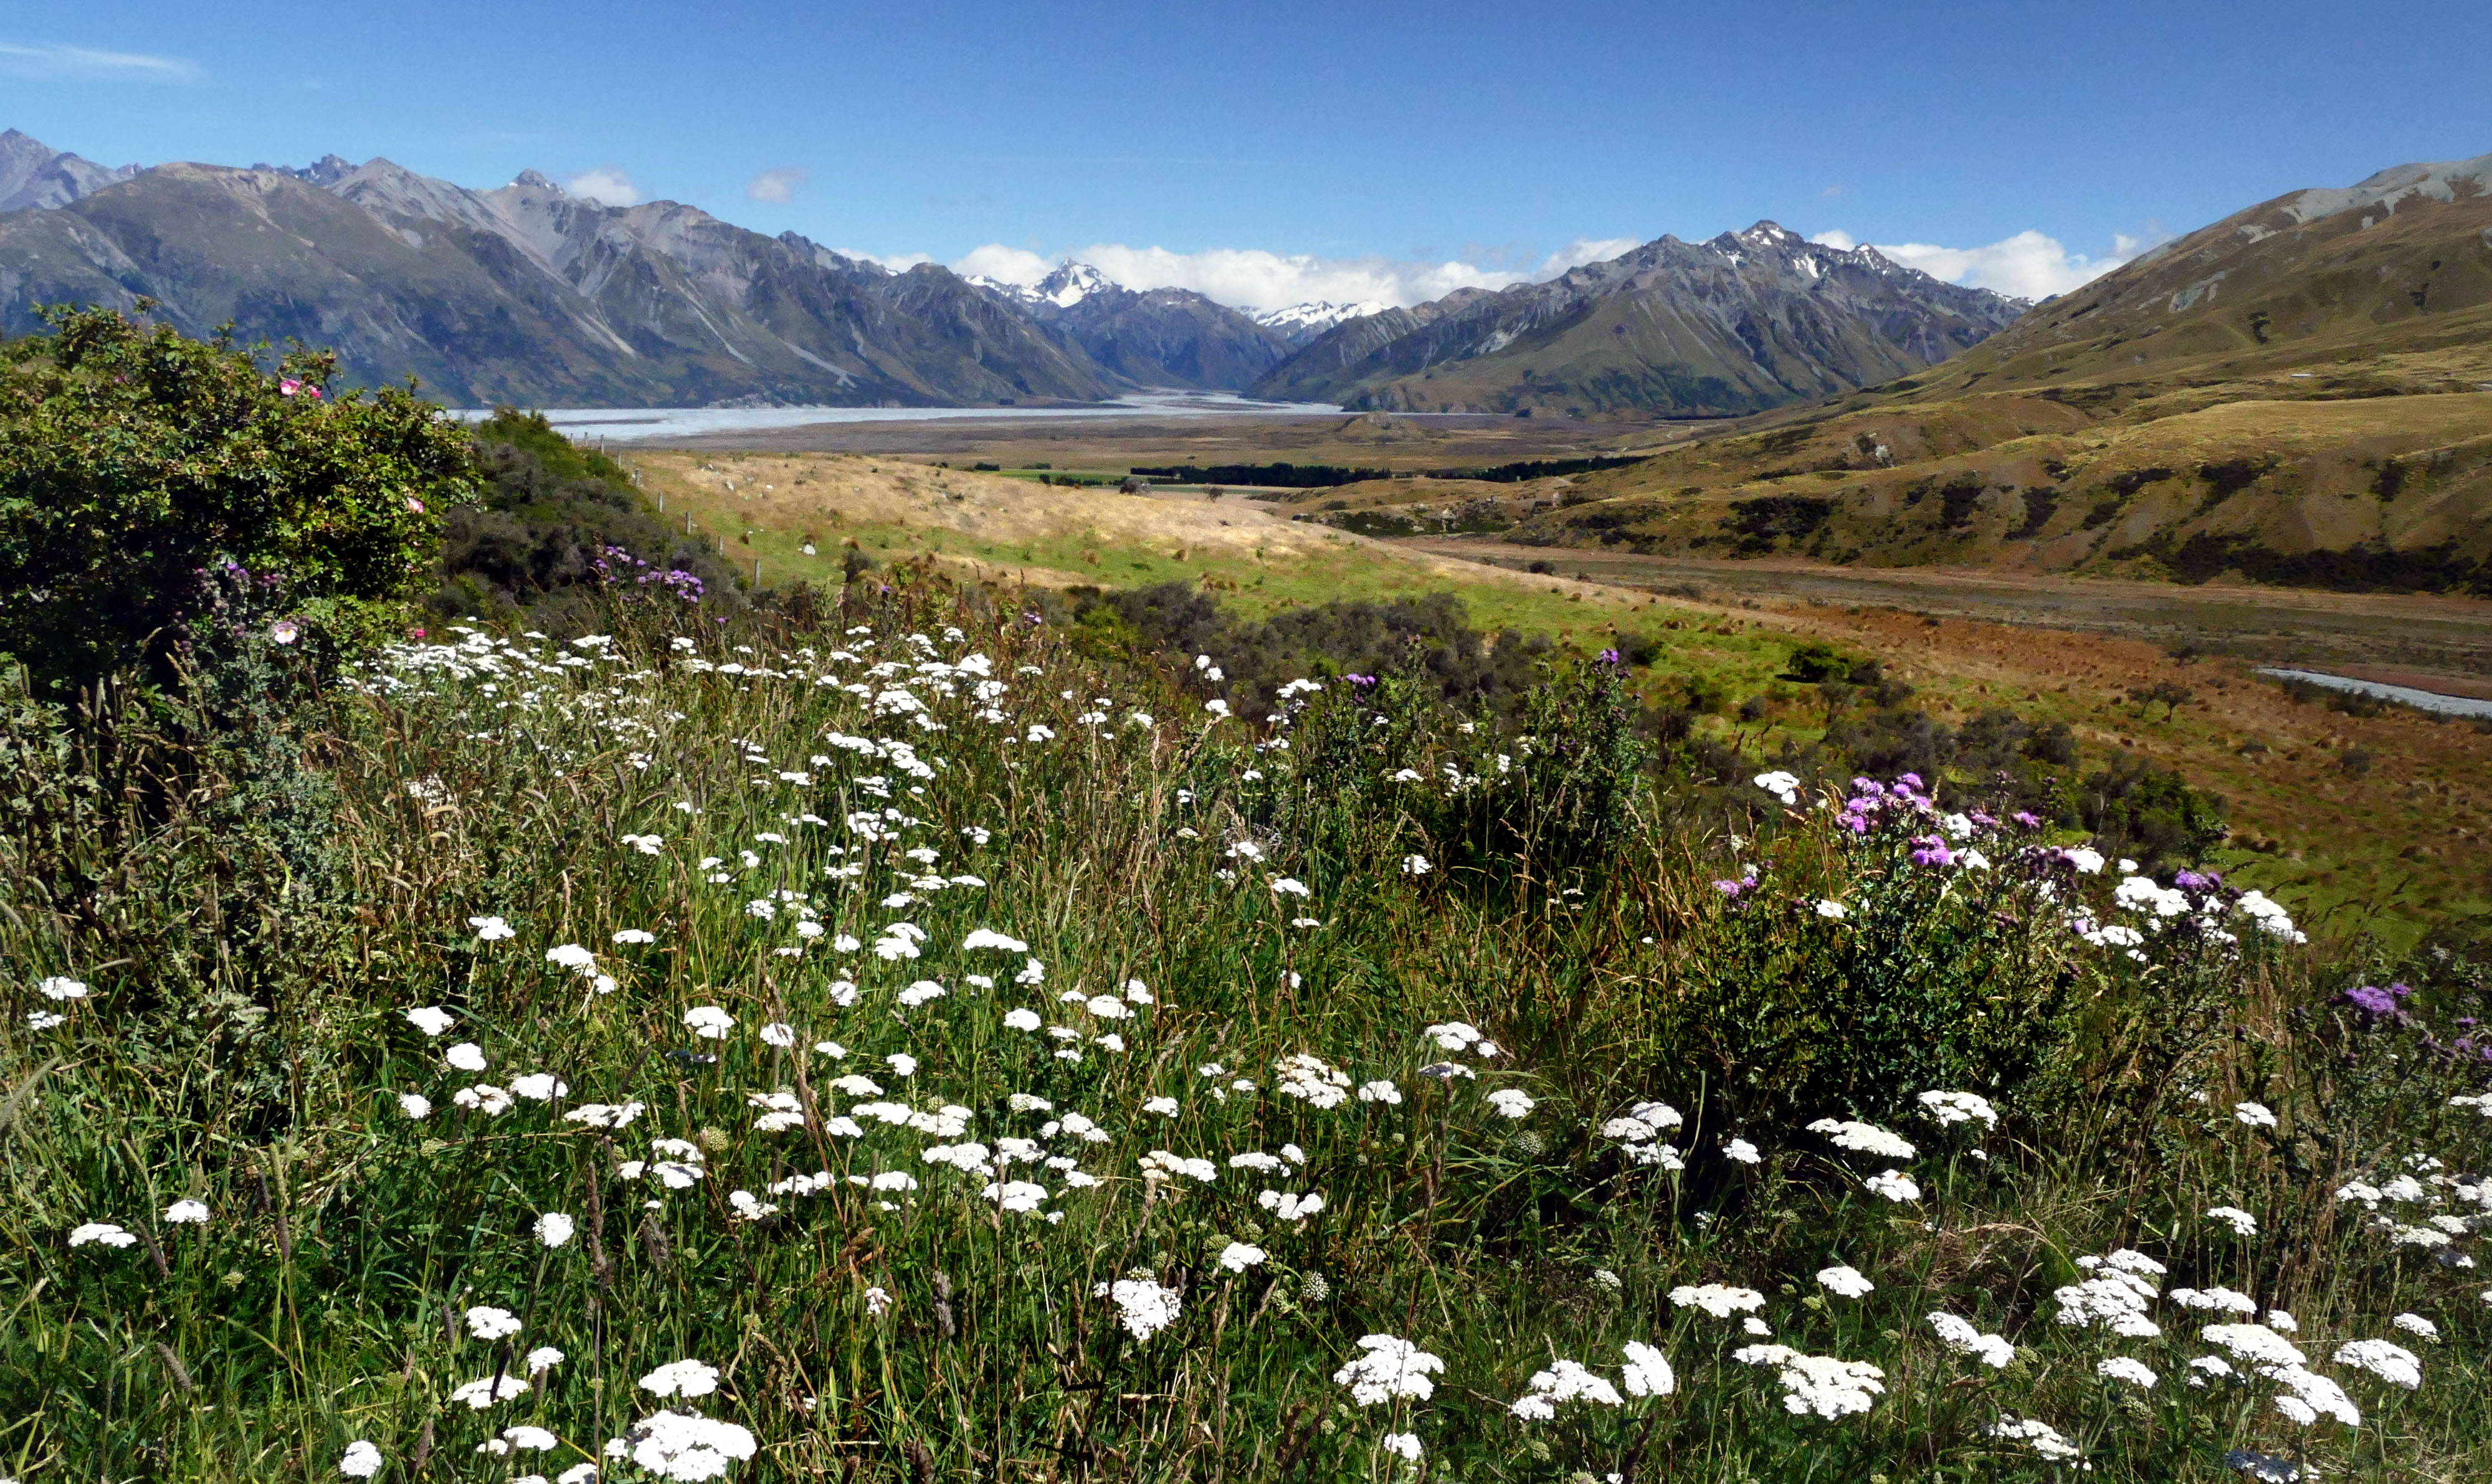
landscape, nature, grass, wilderness, walking, mountain, trail, field, meadow, prairie, hill, flower, lake, adventure, valley, mountain range, pasture, scenery, flora, ridge, plain, wildflower, alps, grassland, plateau, flickrelite, woodland, fell, habitat, lumixfz1000, loch, ecosystem, tundra, steppe, rural area, mountain pass, natural environment, geographical feature, mountainous landforms